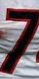
Number: 7